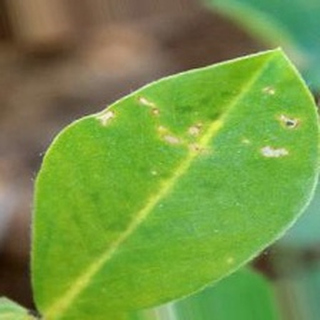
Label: healthy_groundnut